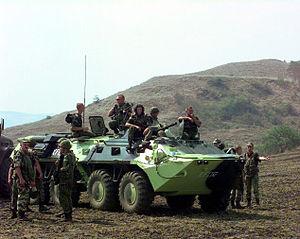
Gorkovski Avtomobilny Zavod, connu sous son acronyme GAZ est une entreprise russe de construction automobile. Elle est également connue sous son ancien nom d'AvtoGAZ. Ses automobiles sont un symbole de la période soviétique.